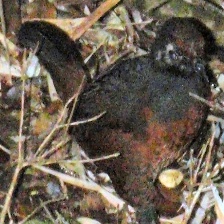
Species: BLACK THROATED HUET
Scientific name: PTEROPTOCHOS TARNII